Quarto Oggiaro

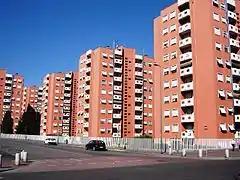
"Le Torri" in Via De Roberto n. 5, seen from Via Fratelli Antona Traversi

In the development process of Quarto Oggiaro, it is possible to distinguish different housing projects built by the same developers and with a definite residential project. Each project has a name: